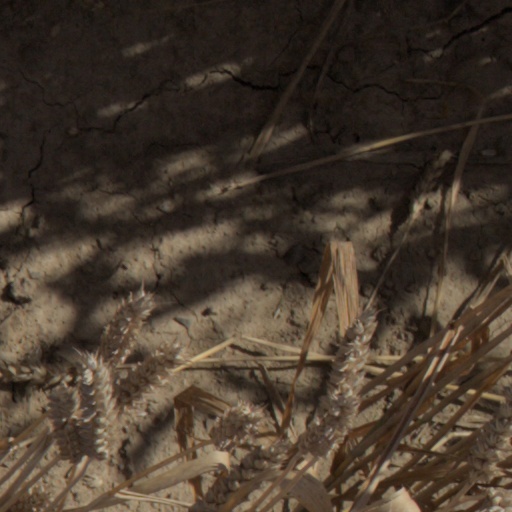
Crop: wheat